Wallace Fard Muhammad

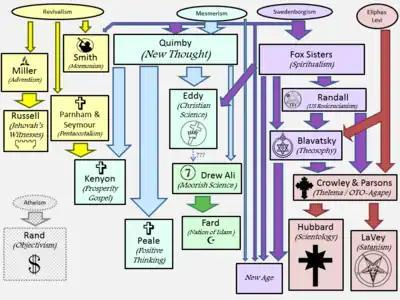
Scholars argue that Fard's movement was influenced by Moorish Science and Jehovah's Witnesses

On November 25, Harris was arraigned on charges of first-degree murder; he pleaded guilty, but his bizarre courtroom behavior convinced witnesses of his insanity. On December 6, three psychiatrists testified that Harris was legally insane, and he was committed to the Ionia State Hospital for the Criminal Insane; he died there on June 19, 1935. Faced with criminal charges, Ugan Ali was released after promising to help disband the Allah Temple of Islam, while Fard agreed to forever leave Detroit as a condition of release.